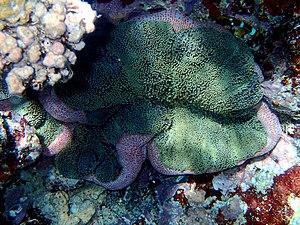
L'Anémone de Mertens est une espèce d'anémone de mer de la famille des Stichodactylidés. Son nom honore la mémoire du naturaliste Karl Heinrich Mertens qui fit le tour du monde au cours de l'expédition de Friedrich von Lütke.